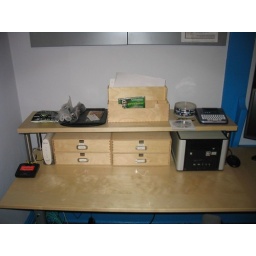
My desk organization. Note: Thats my computer under the shelf.